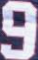
Number: 9